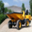
Label: truck